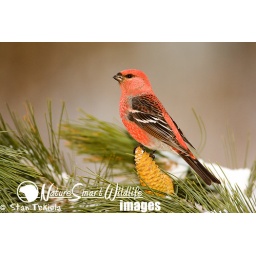
Pine Grosbeak (Pinicola enucleator) male on pine cone, taken near Tamarack MN